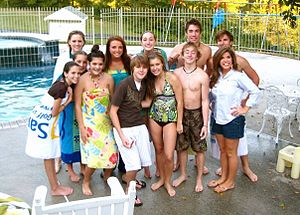
Teenager
Amerikanske teenagere
"En teenager er en person i alderen 13 til 19 år, som står mellem at være barn og voksen. Udtrykket stammer fra engelsk, hvor tallene fra 13 til 19 ender på ""teen"". Teenagealderen er kendt som meget problematisk for både teenagere og deres forældre og medfører ofte humørsvingninger og brug for masser af søvn.